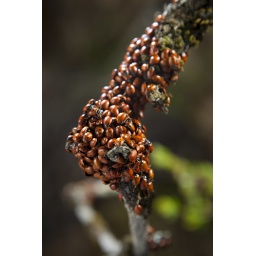
Ladybugs rock the forest in large quantities.&lt;b&gt;Strobist info:&lt;/b&gt;580EX II bare at full power at ~6'285VH bare at full power at ~6'